Gladys Vanderbilt Széchenyi

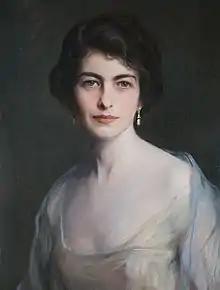
Portrait by Philip de László, 1921

Gladys Moore Vanderbilt, Countess Széchenyi (August 27, 1886 – January 29, 1965), was an American heiress from the Vanderbilt family and wife of Hungarian Count László Széchenyi. She was an owner of the Breakers, the grandest residence in Newport.